Chee Kung Tong Building

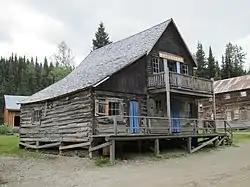
The building in 2012

The Chee Kung Tong Building is a Canadian historic building in Barkerville, British Columbia. The building is a rare surviving example of Canadian Chinese benevolent society architecture. It consists of a two-story wooden structure with two log lean-tos on the north and east sides and a balcony. The ground floor is divided into a hostel, kitchen, and socializing space and the top floor was divided between a society hall and an alter room. It is among the oldest surviving structures in the town.